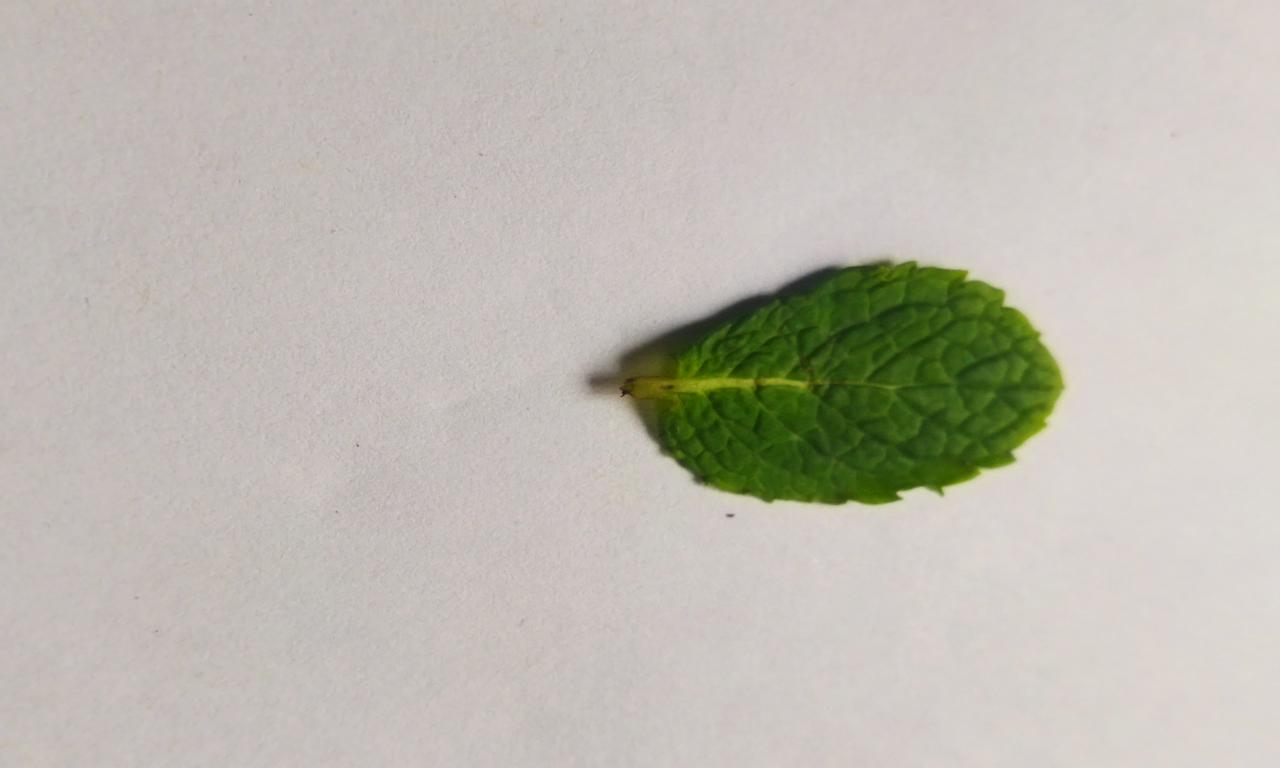
Label: Fresh